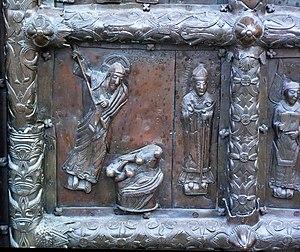
La porte de Korsoun ou les portes de Ма́gdebourg, ou encore les portes de Płock ou les portes de Sigtuna